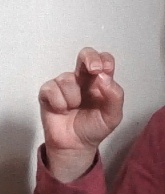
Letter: gaaf